Passo Lanciano-La Majelletta ski area

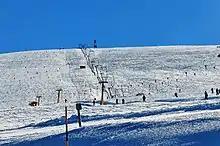
Ski facilities and slopes in Maielletta

From the Maielletta slopes, starting from 1600 m up to 2000 m of altitude, it is instead possible to see on clear days, in addition to the highest peaks of the massif, the Gran Sasso to the north, the Velino-Sirente to the north-west, in the distance to the east also the view of the Adriatic Sea (the only ski resort in the Abruzzo Apennines, together with Prati di Tivo, where you can ski with a sea view in the distance), with the whole underlying hilly and flat part and the related centers of Pescara and Chieti, 1500 M|2000 m further downstream. Ski mountaineering and hiking in summer on the paths towards the peaks of the Maiella.